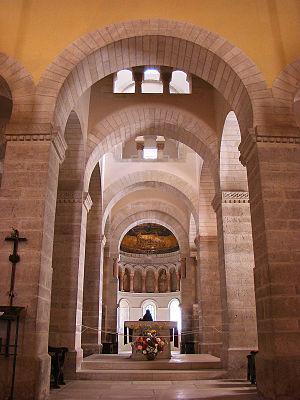
Oratoire carolingien de Germigny-des-Prés, Loiret, Centre, France.
L’oratoire carolingien de Germigny-des-Prés ou église de la Très-Sainte-Trinité est une église française située à Germigny-des-Prés dans le département du Loiret, en région Centre-Val de Loire.
L’architecture carolingienne se développe du milieu du VIIIᵉ siècle à la fin du Xᵉ siècle à partir de références paléo-chrétiennes avec la renaissance carolingienne. Elle marque en Occident un renouveau artistique dans un cadre chrétien qui se structure et où le monachisme est théorisé. L'architecture carolingienne représente la formulation concrète d'une pensée et de sa fonction. L'organisation des structures des plans romans vient très directement de l'élaboration de l'époque carolingienne et l'ordonnance des westwerks carolingiens puis ottoniens a préparé les façades de l'époque romane. Il nous reste cependant très peu de monuments et de vestiges de cette époque, la plupart ayant été remplacés par des monuments plus grands et plus récents de style roman et gothique mais les fouilles et les textes permettent des restitutions.